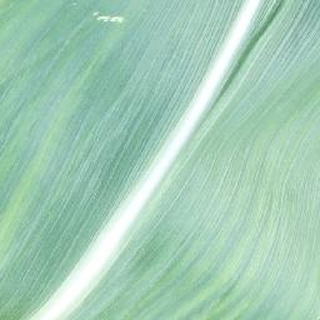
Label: healthy_corn